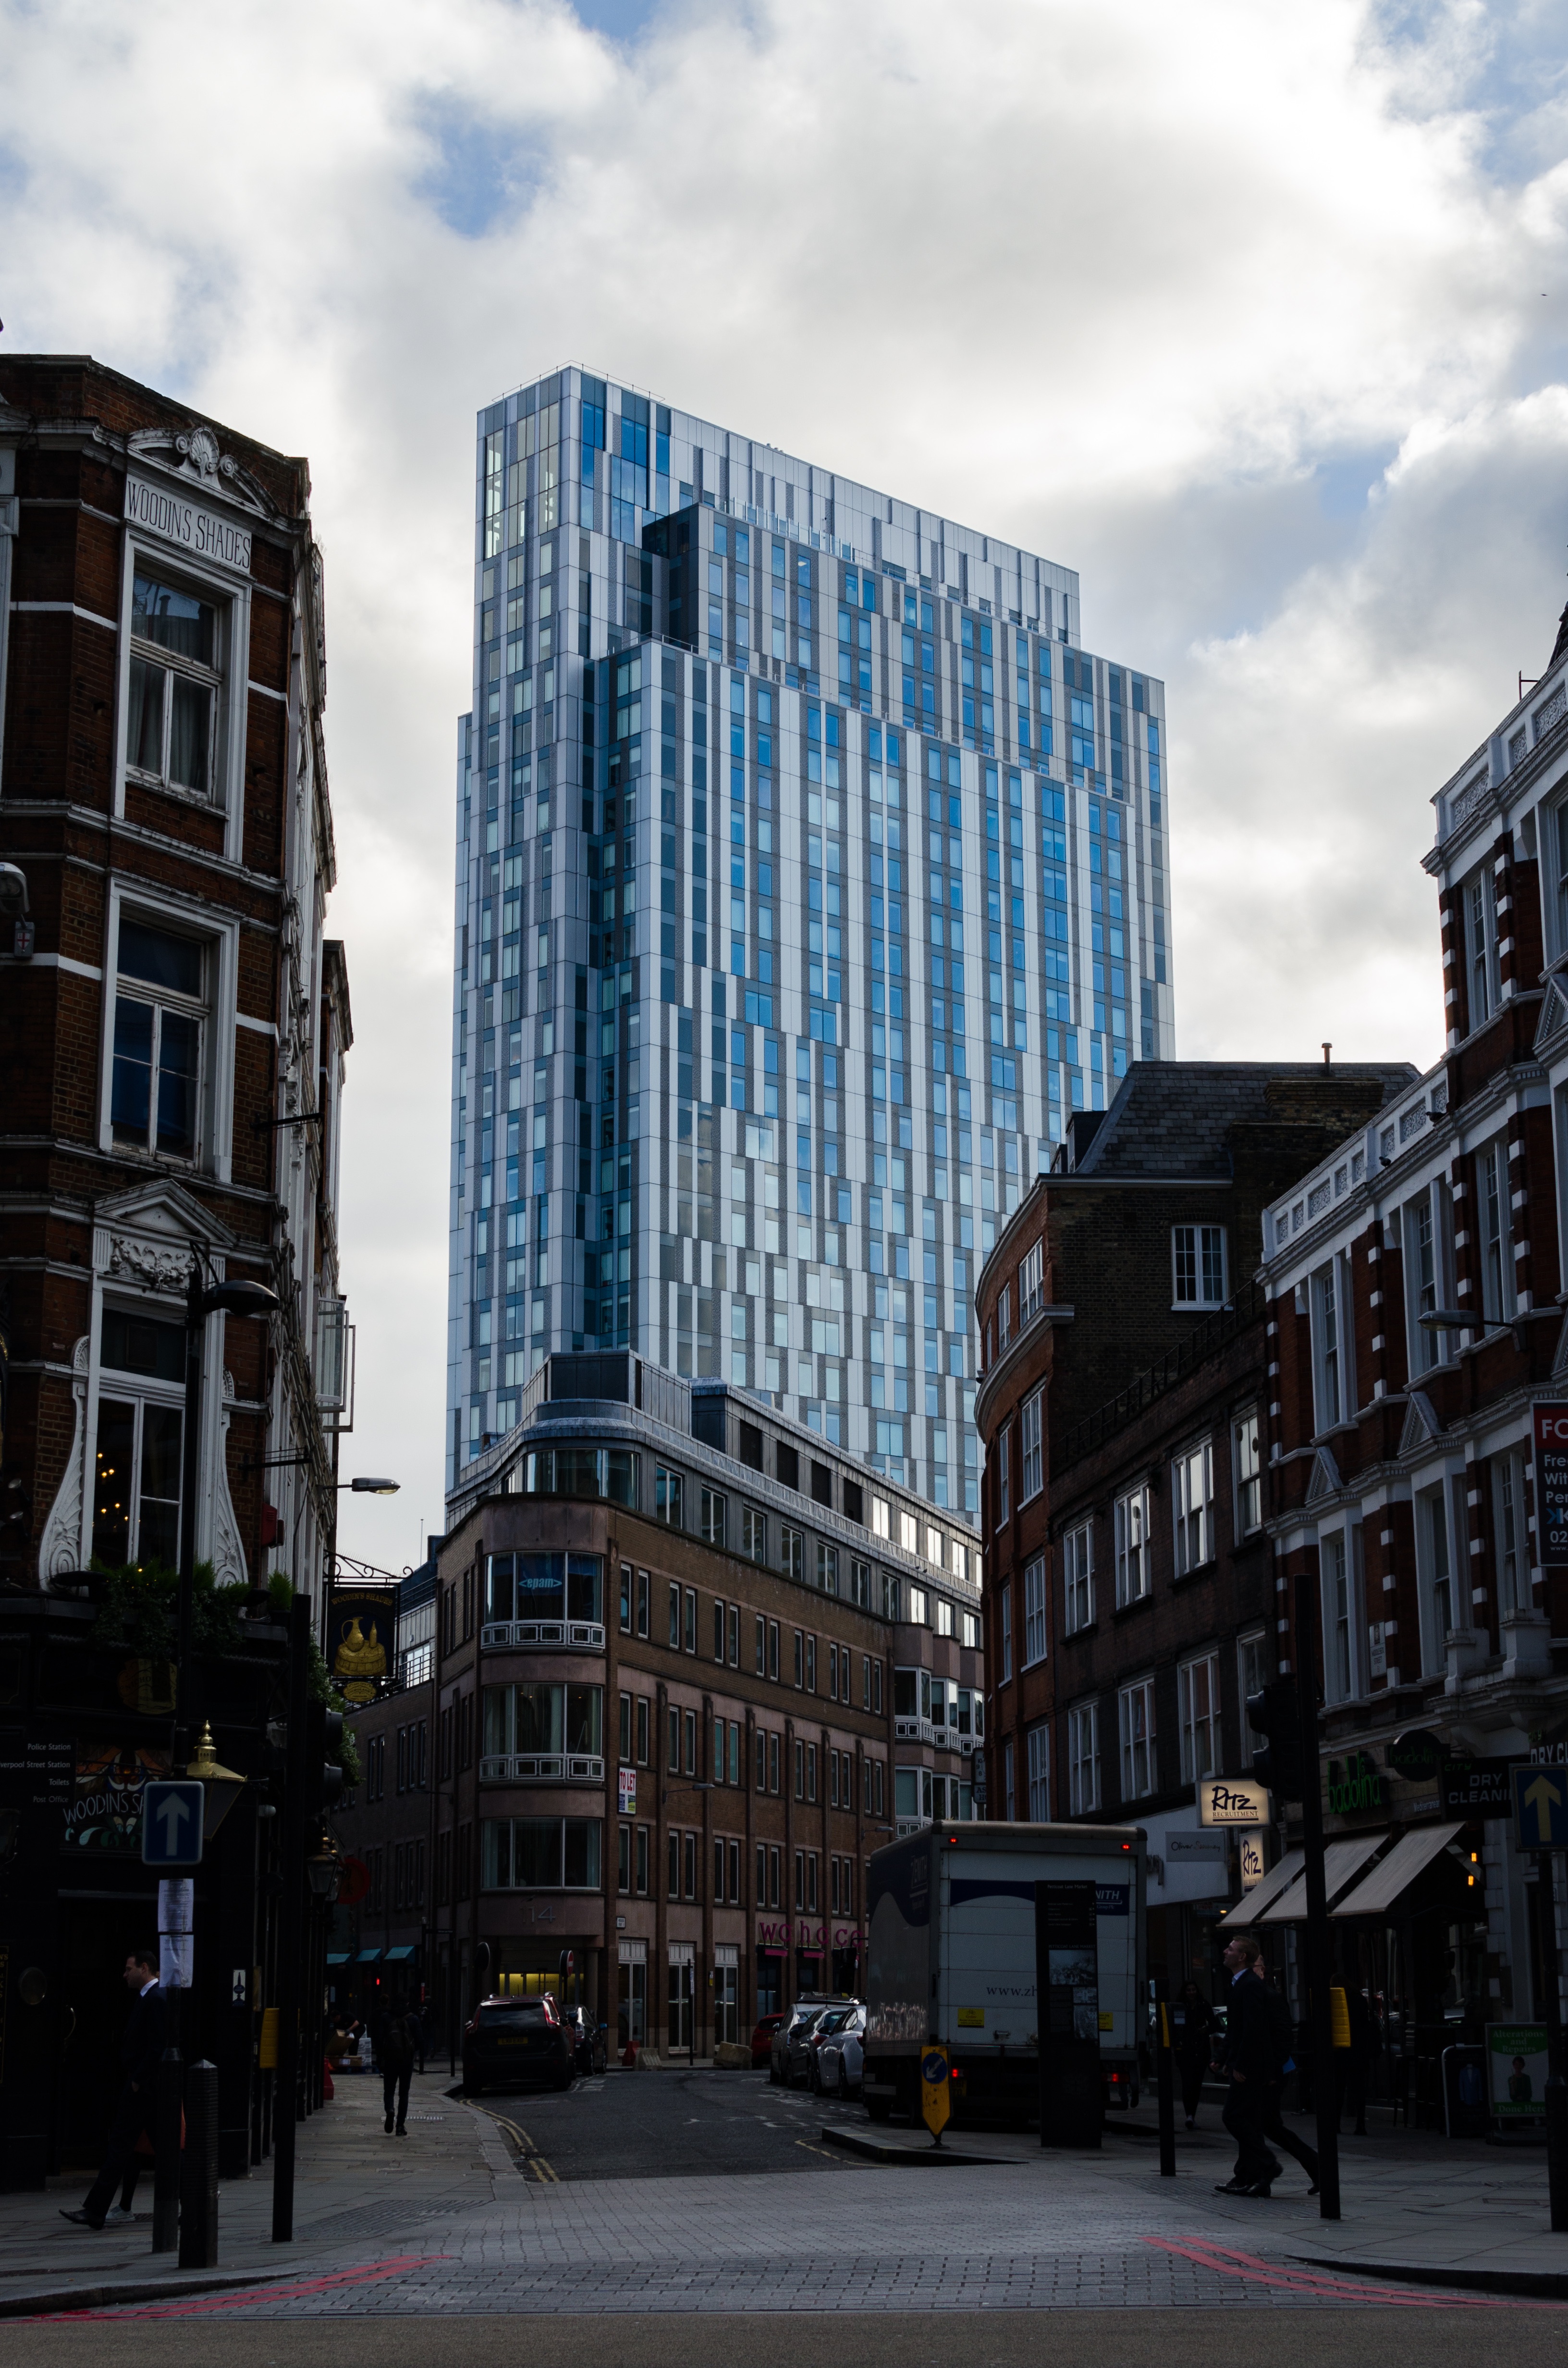
architecture, road, street, city, skyscraper, cityscape, downtown, landmark, facade, tower block, infrastructure, metropolis, condominium, neighbourhood, urban area, residential area, human settlement, metropolitan area